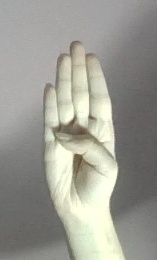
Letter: kaaf